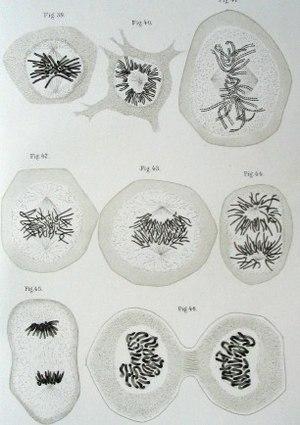
Walther Flemming est un biologiste allemand, né le 21 avril 1843 à Sachsenberg, près de Schwerin en Allemagne et décédé le 4 août 1905 à Kiel. Il est un fondateur de la biologie cellulaire.